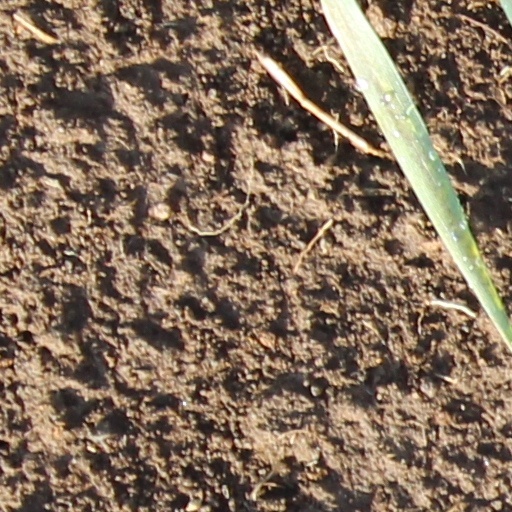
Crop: wheat